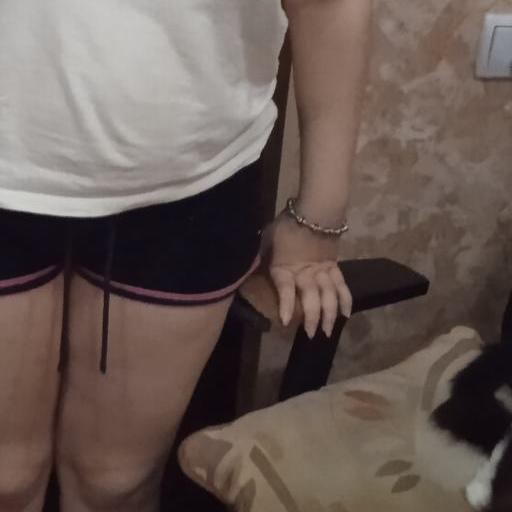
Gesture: no_gesture